Czech Republic national football team results (1994–2019)

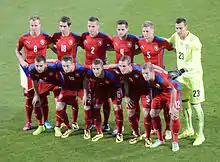
Team before friendly match against Austria, June 2014

This is a list of the Czech Republic national football team results from 1994 to 2019.